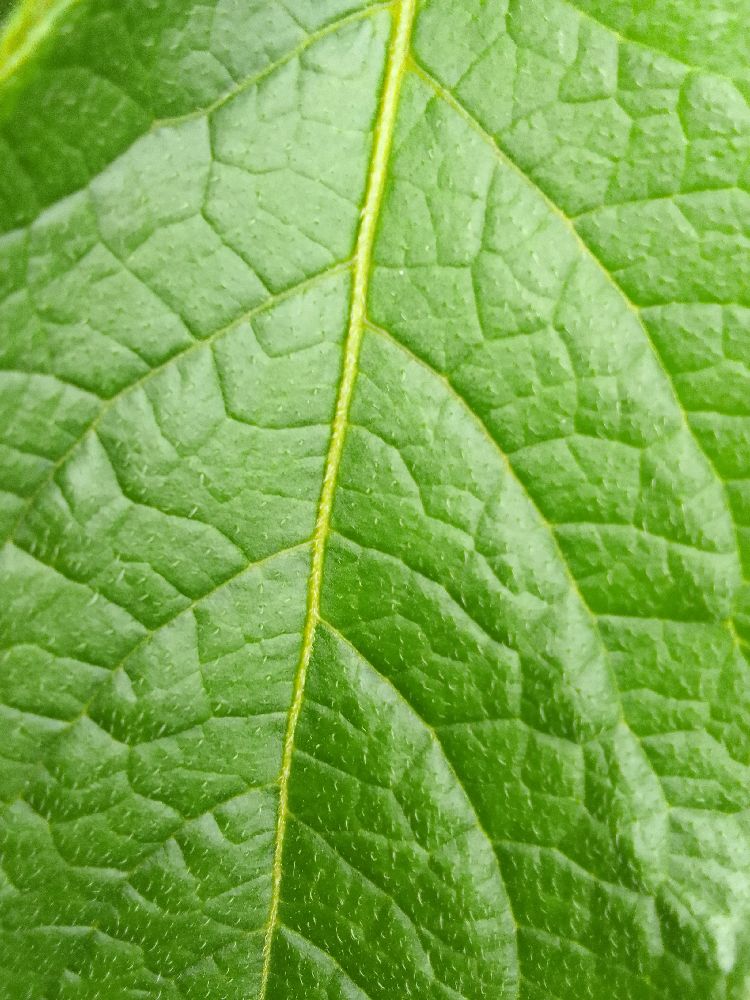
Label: Healthy